Korekawa Site

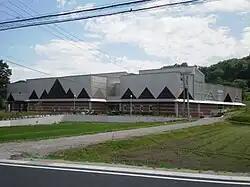
Korekawa Jōmon Kan

The is an archaeological site in the city of Hachinohe, Aomori Prefecture, in the Tōhoku region of northern Japan containing the ruins of a middle to late Jōmon period (3000-1000 BC) settlement. The remains were designated a National Historic Site in 1957 by the Japanese government. It is also referred to as the "Korekawa Stone Age site", although the remains discovered are from the Jōmon period, rather than the Japanese Paleolithic period.